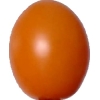
Label: tomato_cherry_orange